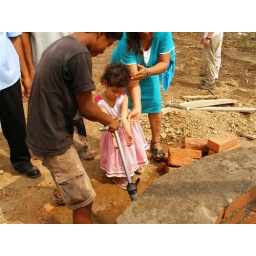
Residents are pumping water using a manual pump installed by the Mayor's office of San Juan del Sur.